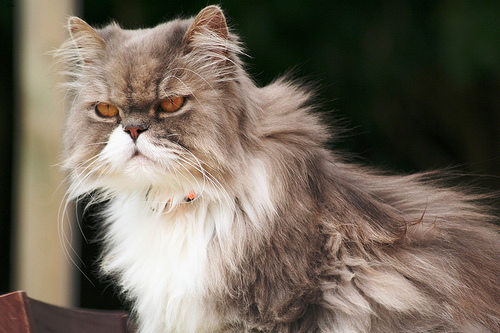
Animal: cat
Breed: Persian